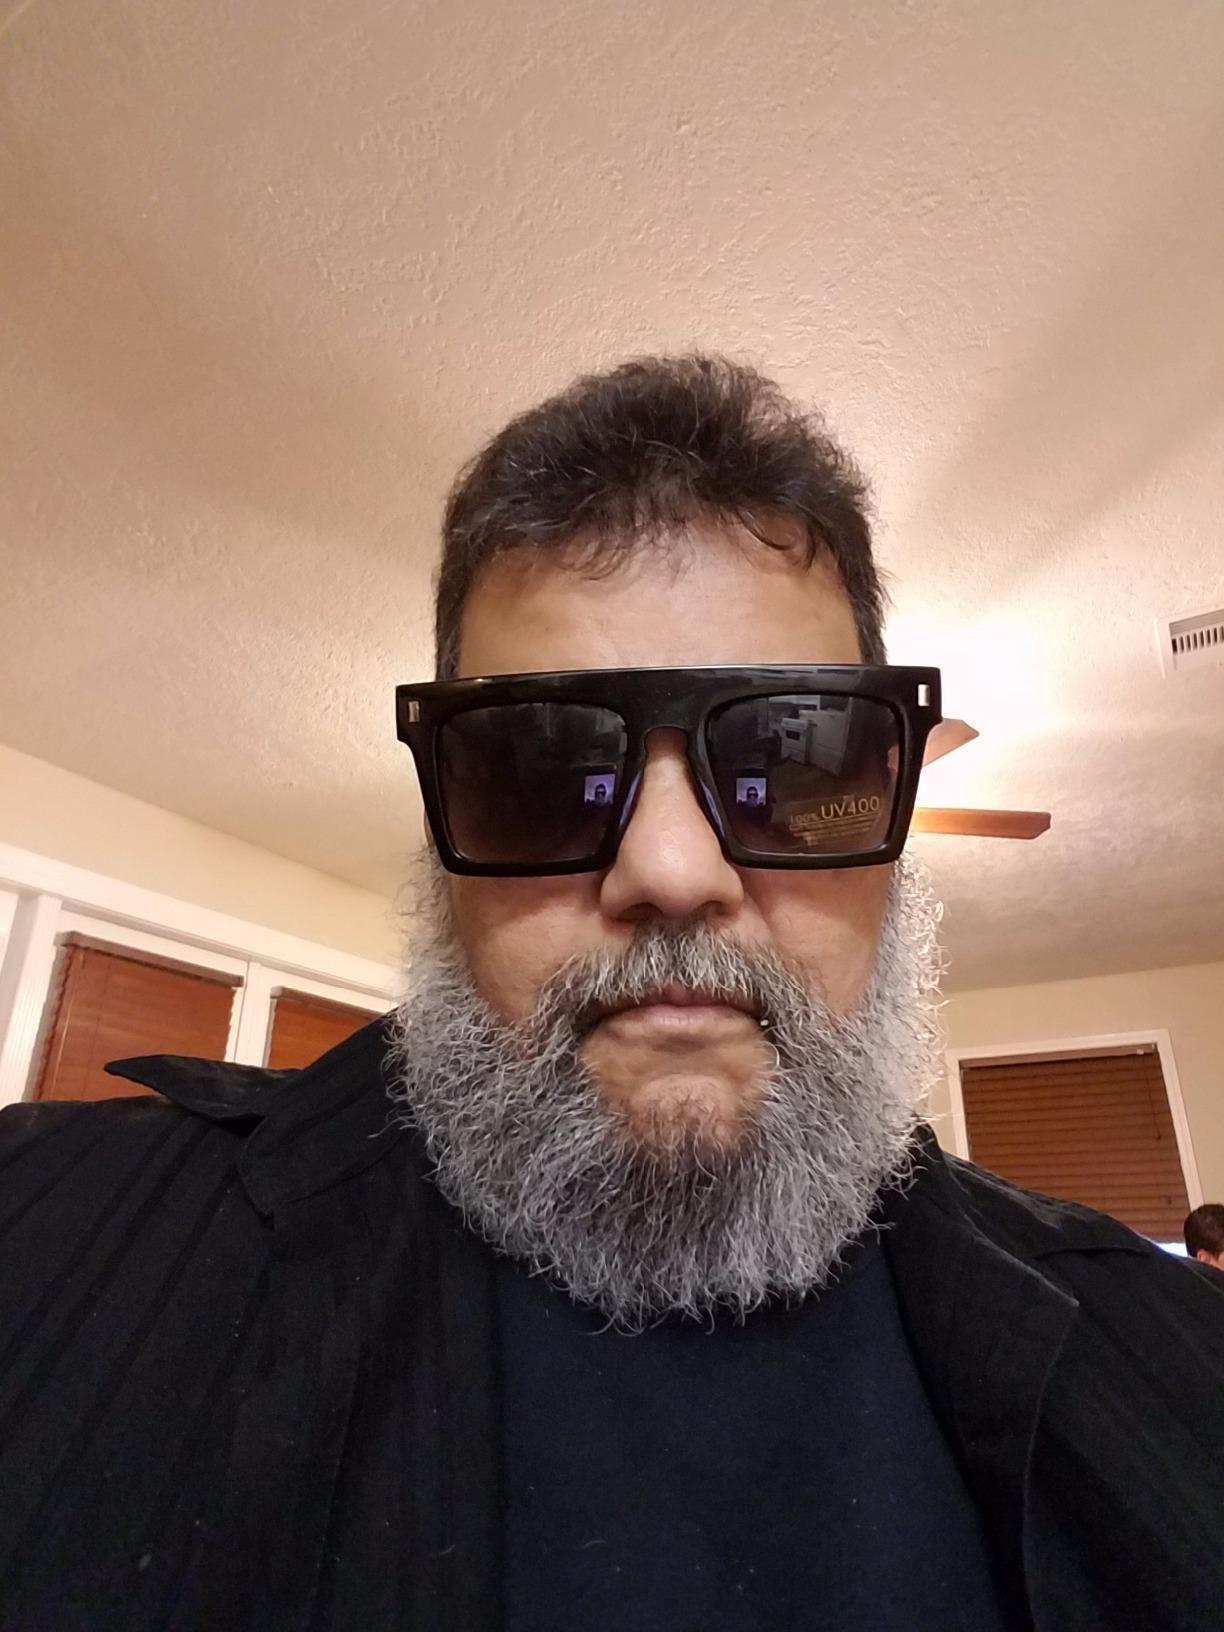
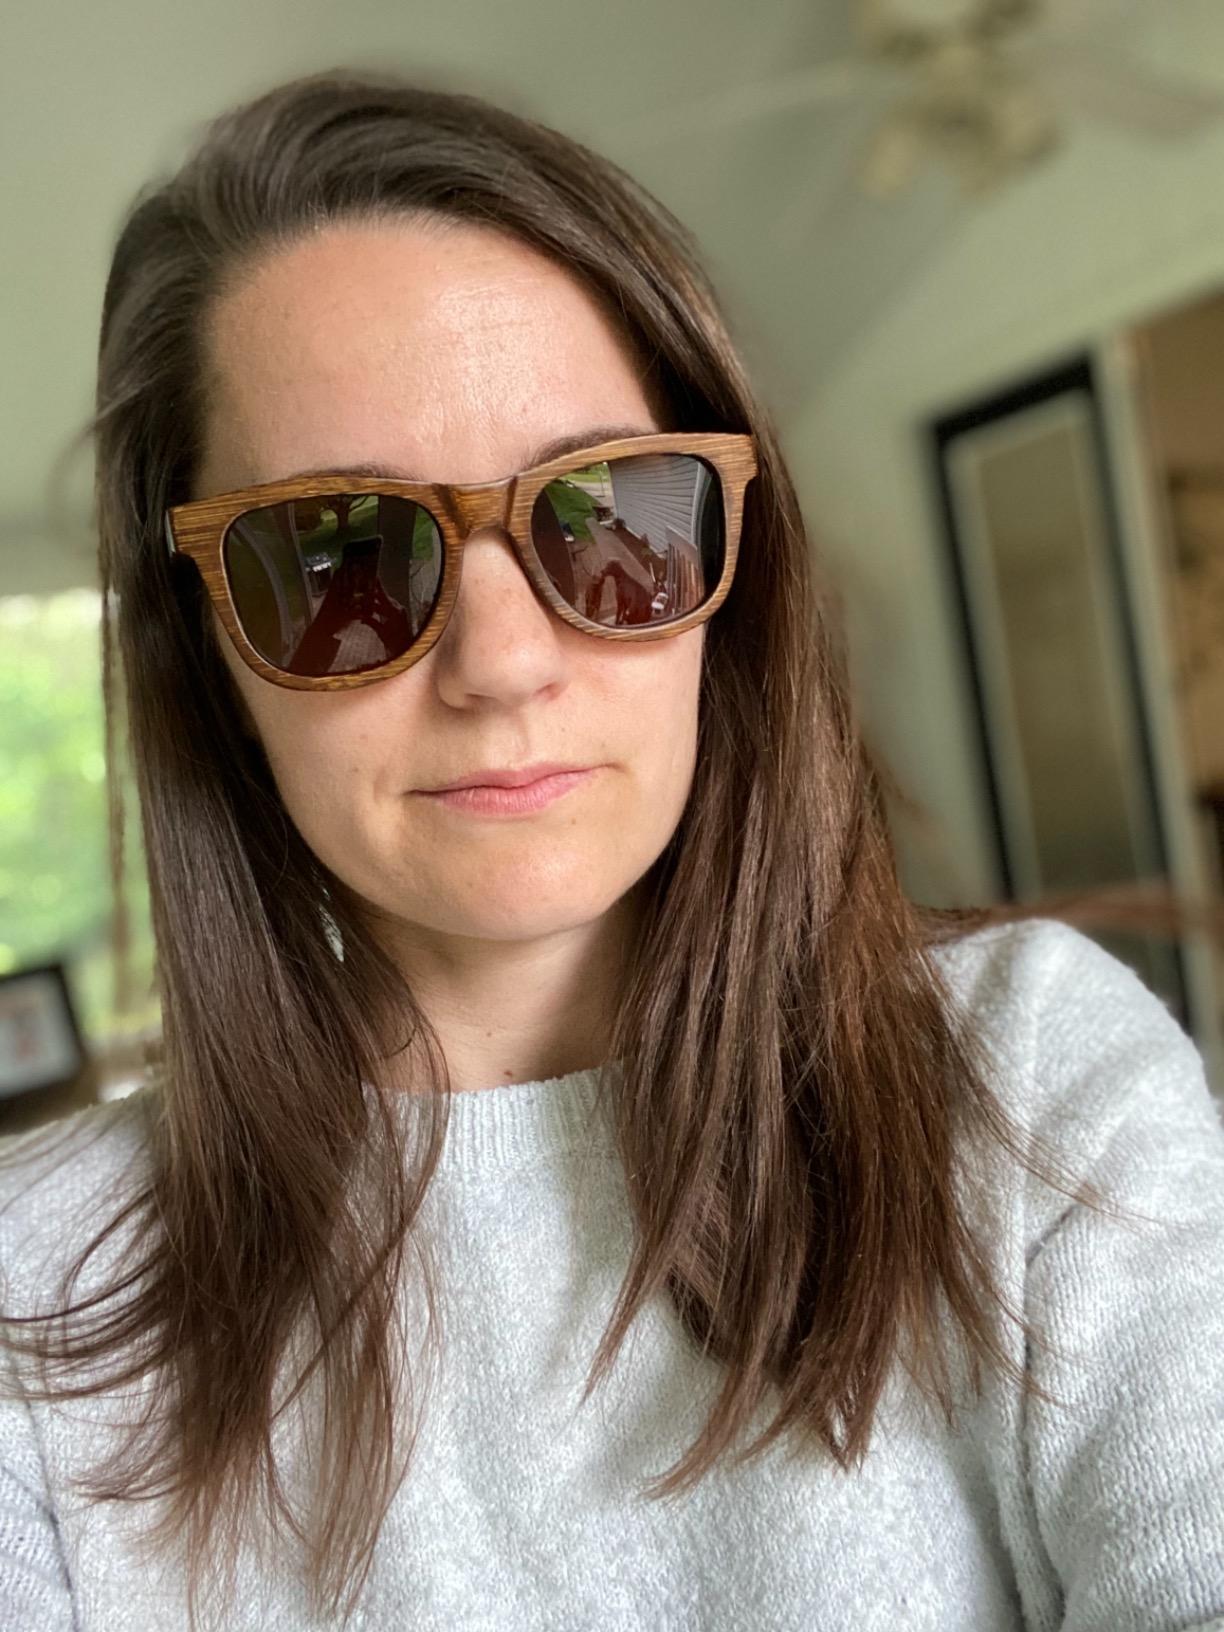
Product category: accessories_sunglasses
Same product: no